64th Brigade Support Battalion (United States)

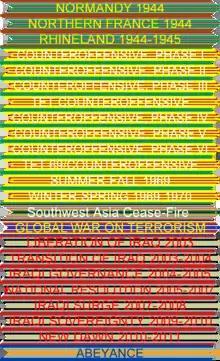
All campaign streamers currently hanging on the battalion colors of the 64th Brigade Support Battalion.

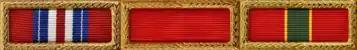
Authorized unit awards rack for wear by all soldiers in the 64th Brigade Support Battalion.

During World War II, the 64th Quartermaster Battalion (Base Depot) earned three campaigns streamers in the WWII - European-African-Middle Eastern Theater: